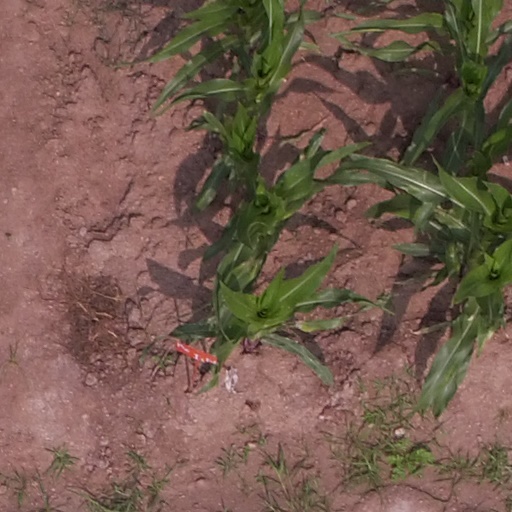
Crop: maize; corn